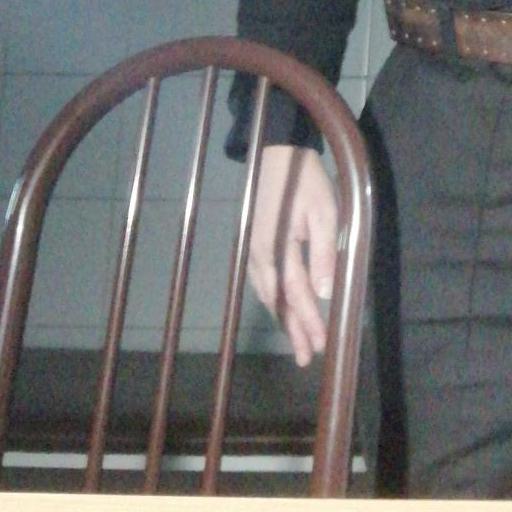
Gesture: no_gesture